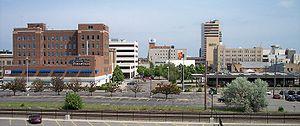
Le Dakota du Nord /da.kɔ.ta dy nɔʁ/ est un État du Midwest des États-Unis, bordé à l'ouest par le Montana, au nord par les provinces canadiennes de Saskatchewan et du Manitoba, à l'est par le Minnesota et au sud par le Dakota du Sud.